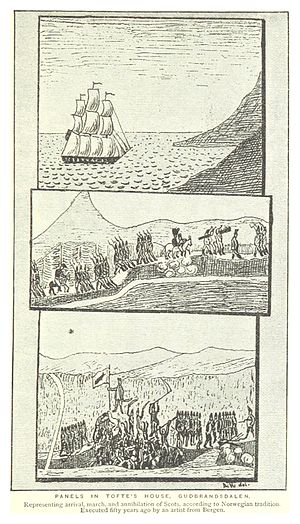
Slaget ved Kringen / Slaget
"Tegninger af malerier i ""Toftes hus"" i Gudbrandsdalen, som ifølge norsk tradition viser, hvordan ""skottetoget"" kom med båd, gik over fjeldet og blev nedkæmpet af tapre bønder ved Kringen 1612.